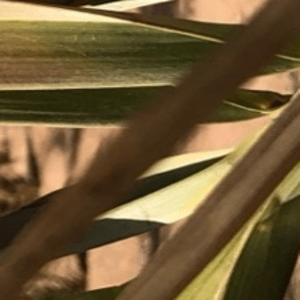
Label: Magnesium Deficiency